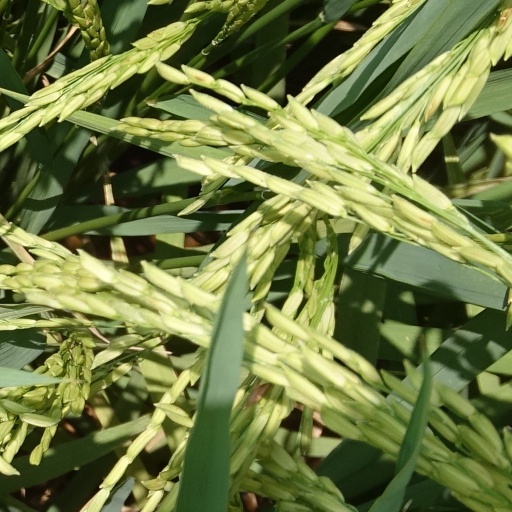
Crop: rice